Genetically modified insect

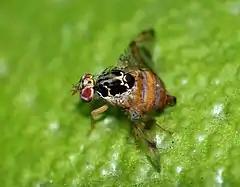
Mediterranean fruit fly

The Mediterranean fruit fly is a global agricultural pest. They infest a wide range of crops (over 300) including wild fruit, vegetables and nuts, and in the process, cause substantial damage. The company Oxitec has developed GM-males which have a lethal gene that interrupts female development and kills them in a process called "pre-pupal female lethality". After several generations, the fly population diminishes as the males can no longer find mates. To breed the flies in the laboratory, the lethal gene can be "silenced" using the antibiotic tetracycline.